Johannes Gutenberg

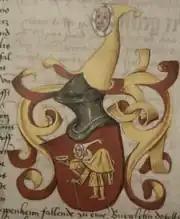
Coat of arms of the Gensfleisch family, from the "Register of Fiefs of Frederick I" (1461)

Johannes Gutenberg was born in Mainz (in modern-day Germany), a wealthy city along the Rhine, between the 14th and 15th centuries. His exact year of birth is unknown; on the basis of a later document indicating that he came of age by 1420, scholarly estimates have ranged from 1393 to 1406. The year 1400 is commonly assigned to Gutenberg, "for the sake of convenience". Tradition also holds his birthdate to be on the feast day of Saint John the Baptist, 24 June, since children of the time were often named after their birthday's patron saint. There is no verification for this assumption, since the name "Johannes"—and variants such as "Johann", "Henne", "Hengin" and "Henchen"—was widely popular at the time. In full, Johannes Gutenberg's name was 'Johannes Gensfleisch zur Laden zum Gutenberg', with "Laden" and "Gutenberg" being adopted from the family's residences in Mainz. The latter refers to the "Hof zum Gutenberg", a large and now destroyed Gothic-style residence inherited by Gutenberg's father. Gutenberg probably spent his earliest years at the manor, which existed beside St. Christoph's.